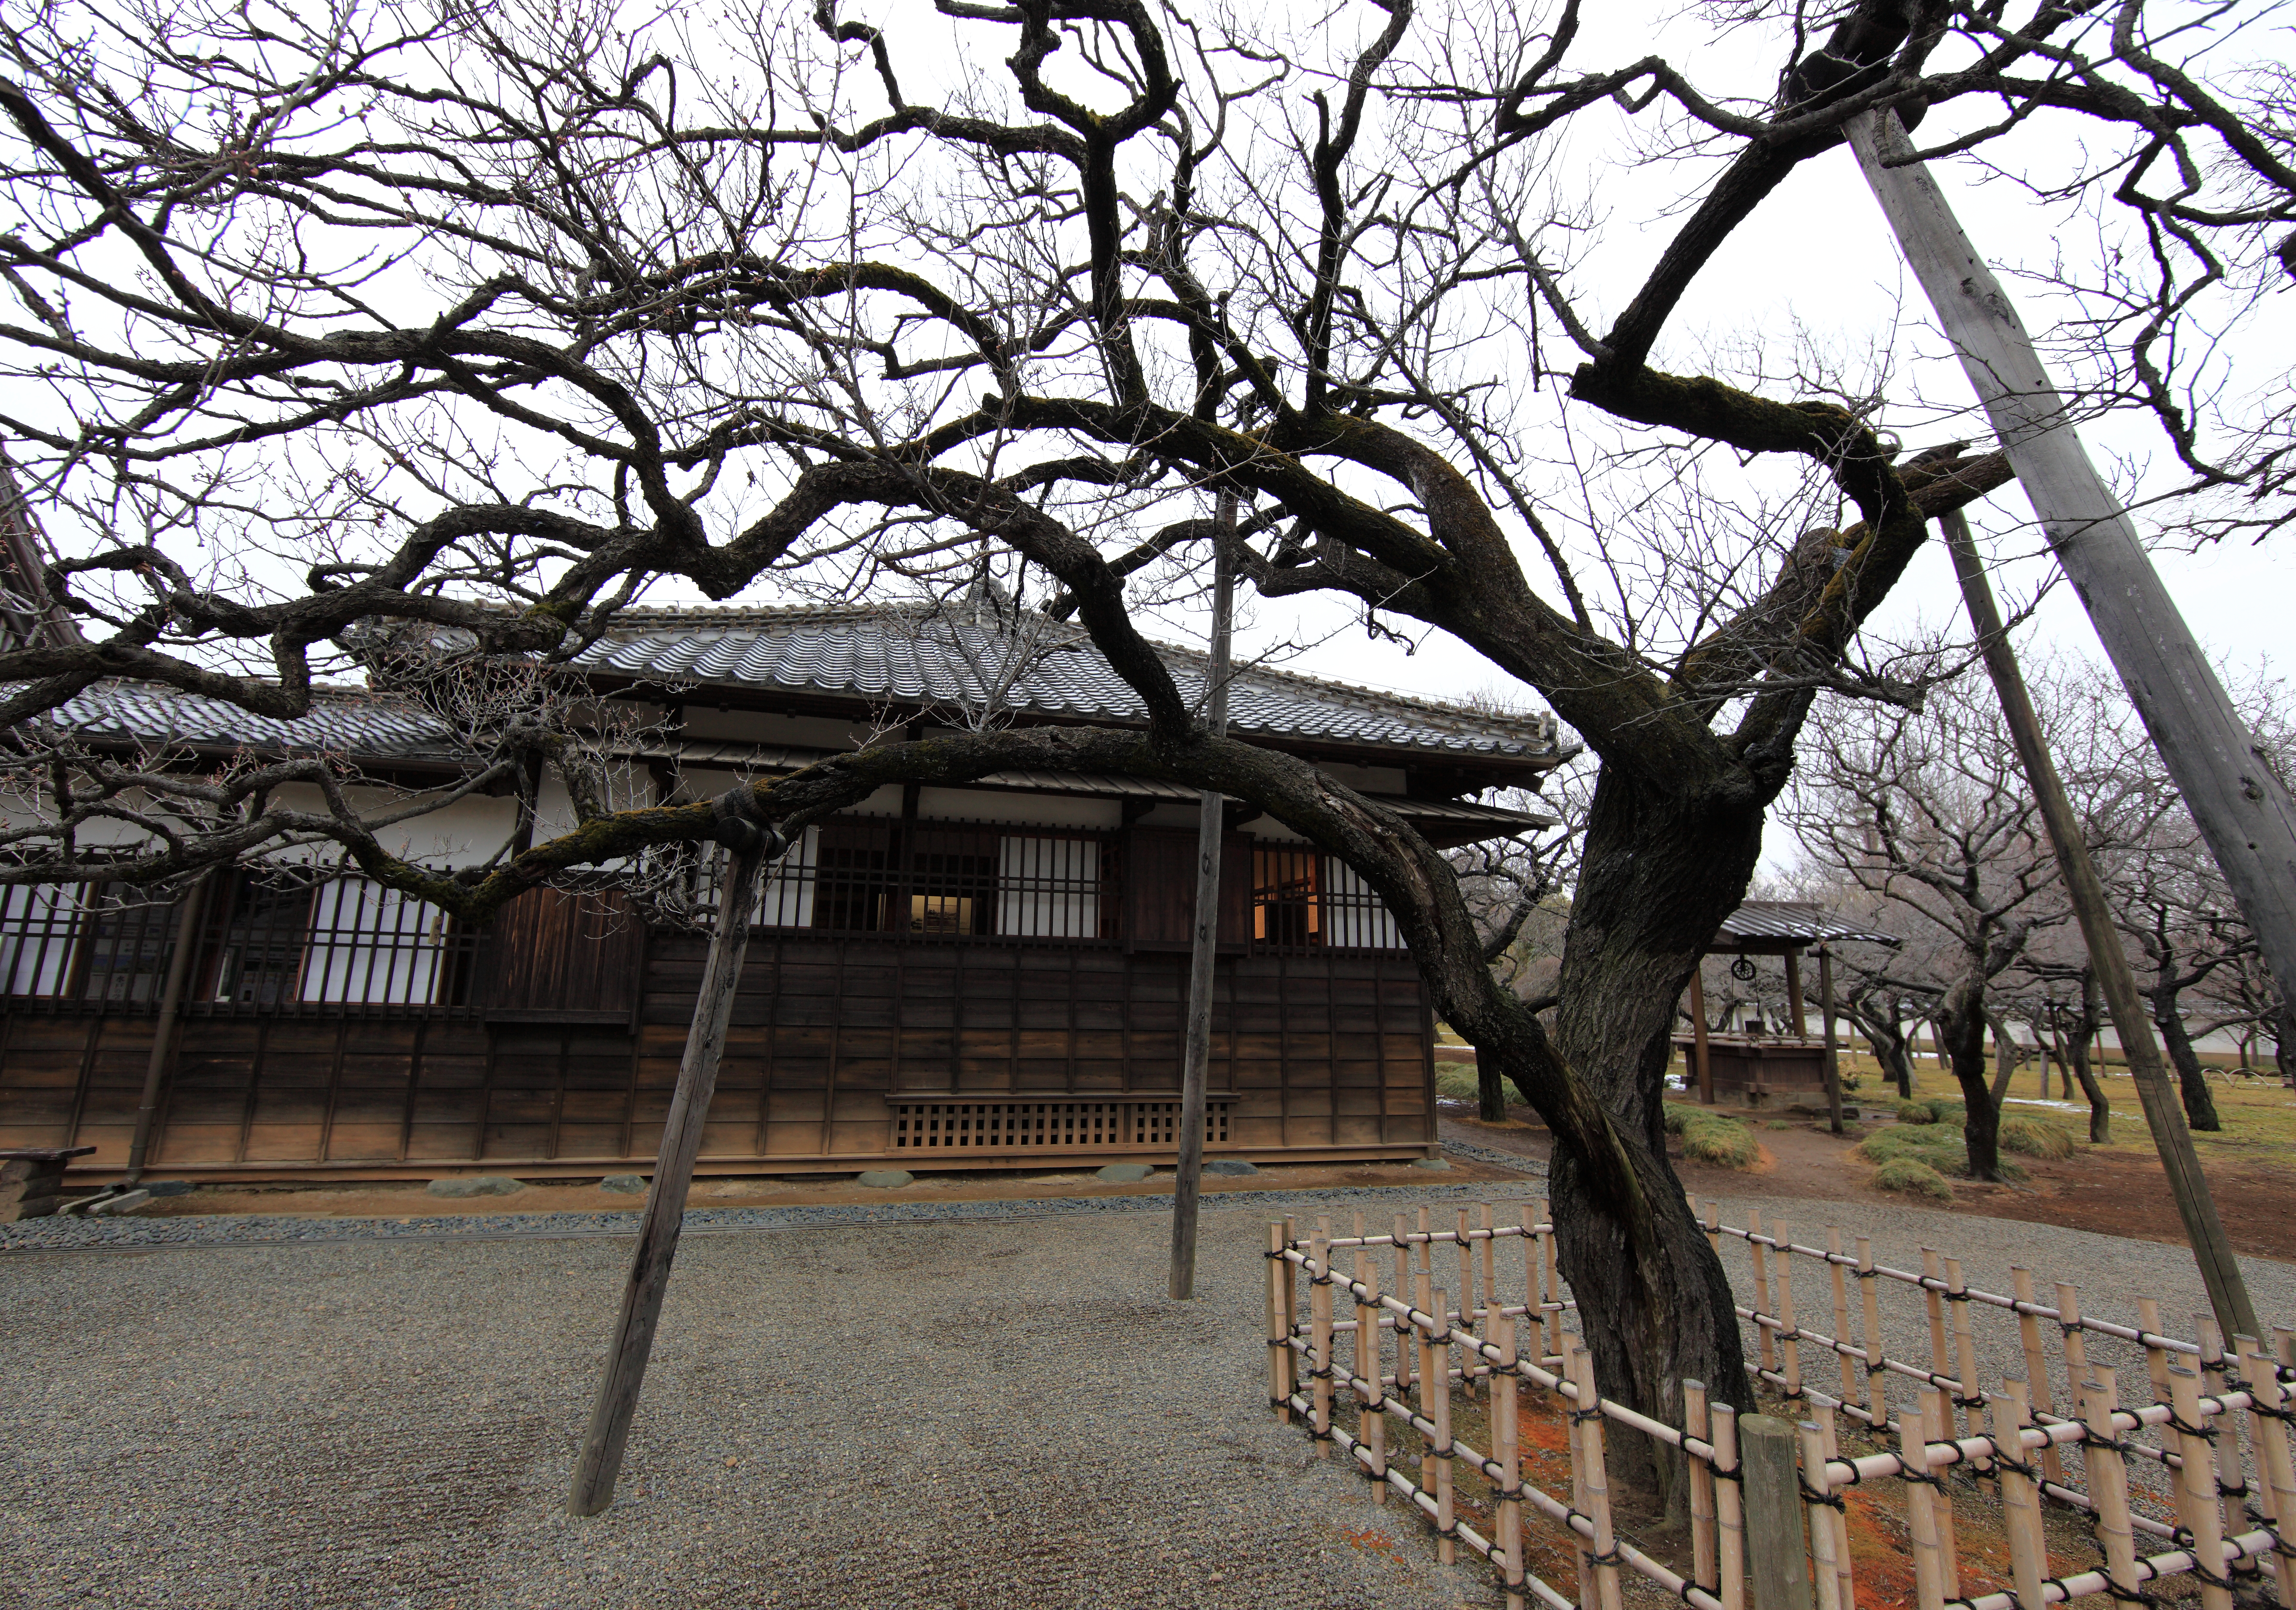
tree, architecture, plant, house, flower, old, high, ancient, residence, exterior, design, japanese, 5d, style, hires, estate, markii, traditional, hi, res, resolution, ibarakiken, mitoshi, kodokan, koudoukan, urban area, woody plant, outdoor structure